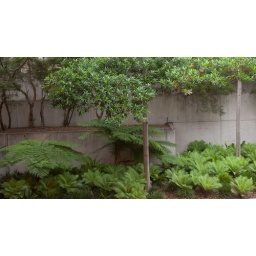
Love the way these rainforest plants live against the concrete car park entrance